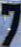
Number: 7